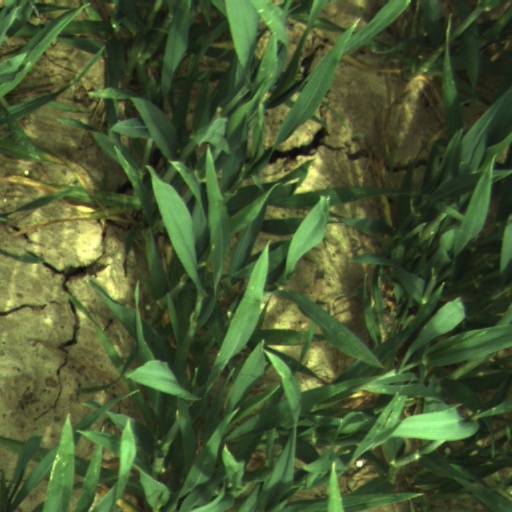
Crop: wheat